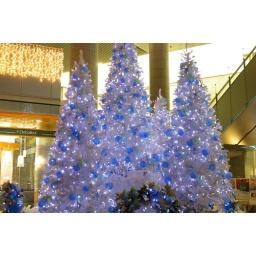
christmas tree in marunouchi building